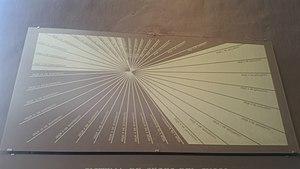
Dans les langues Quechua de l'Amérique du Sud, une huaca ou wak'a est un objet qui représente quelque chose de vénéré, généralement un monument. Le terme huaca peut désigner des sites naturels, tels que d'immenses rochers. Certains huacas ont été associés à la vénération et au rituel. Les Quechuas croyaient traditionnellement que chaque objet avait une présence physique et deux camaquen, l'un pour le créer et l'autre pour l'animer. Ils invoqueraient ses esprits pour que l'objet fonctionne.